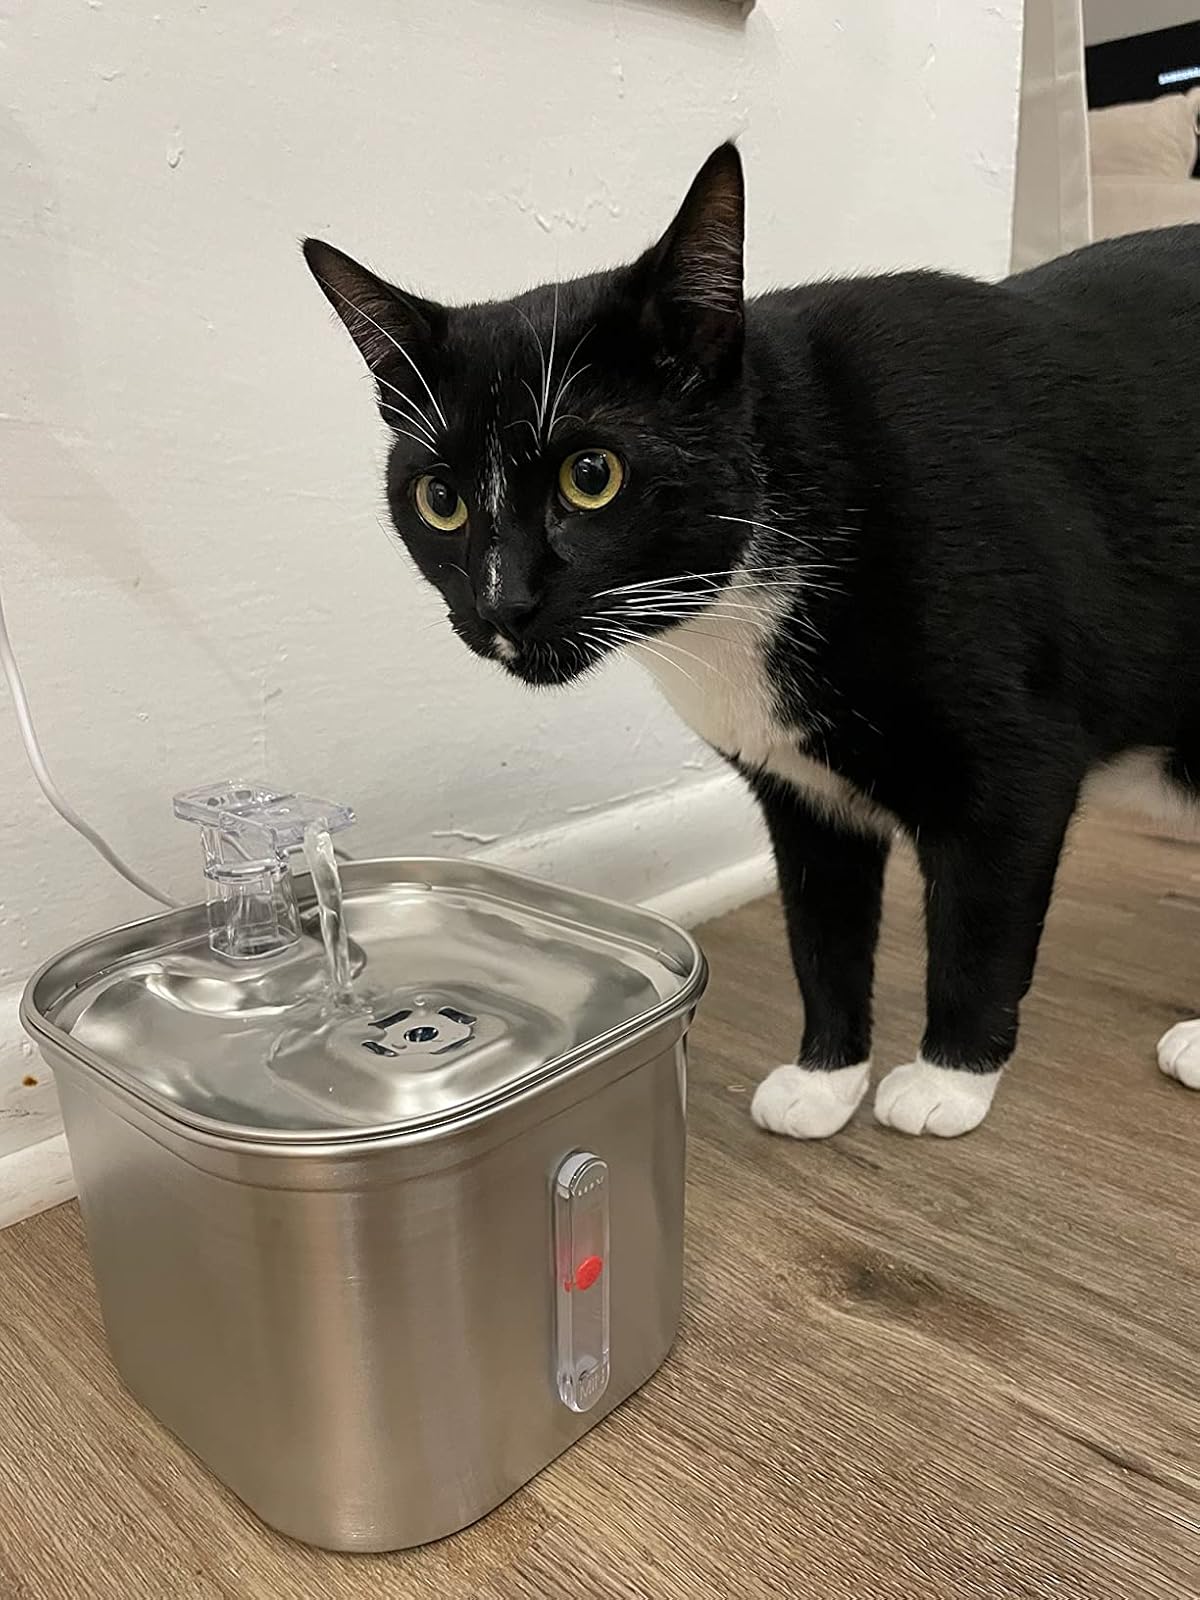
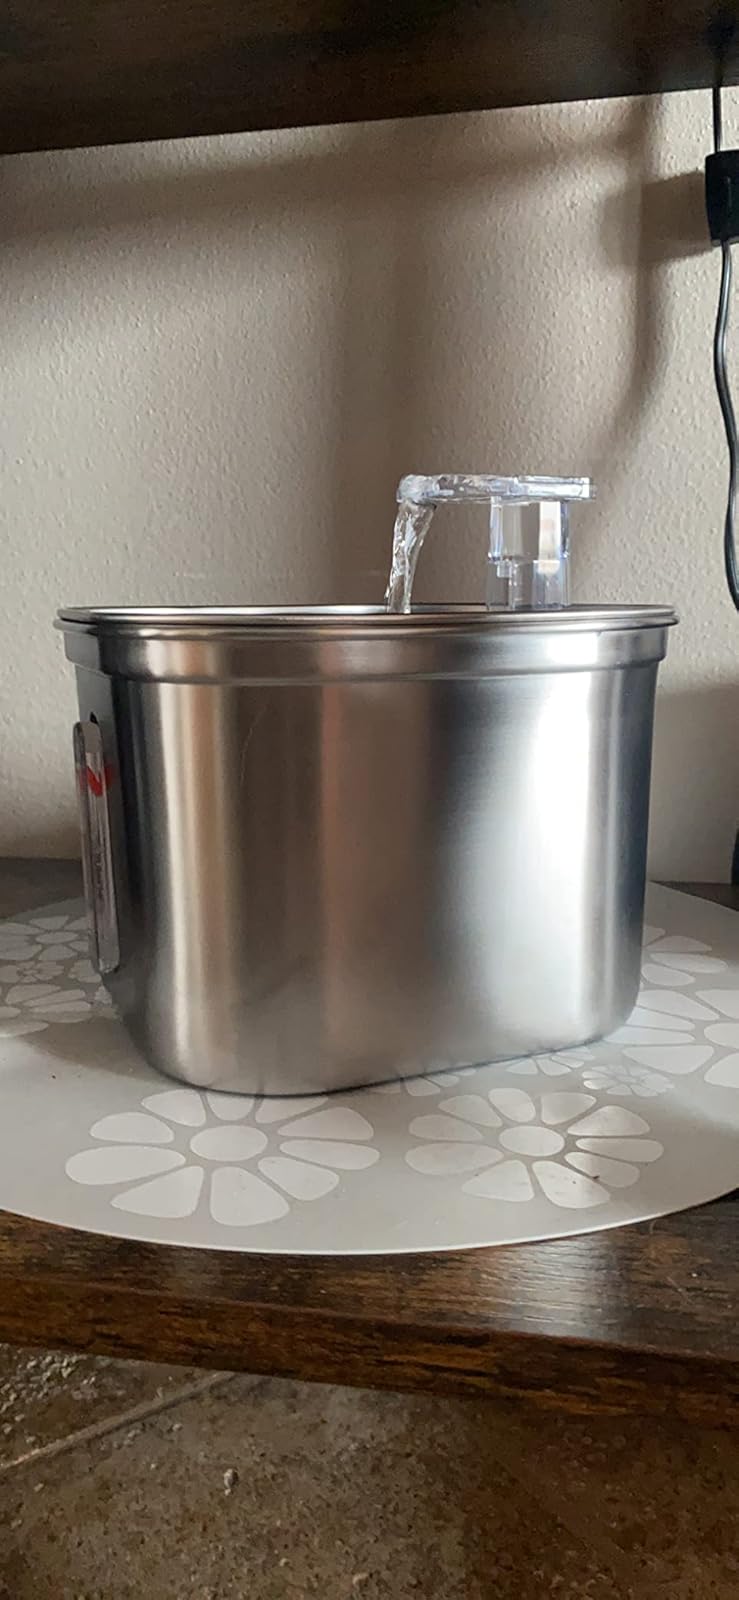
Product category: items_bowl
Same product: yes